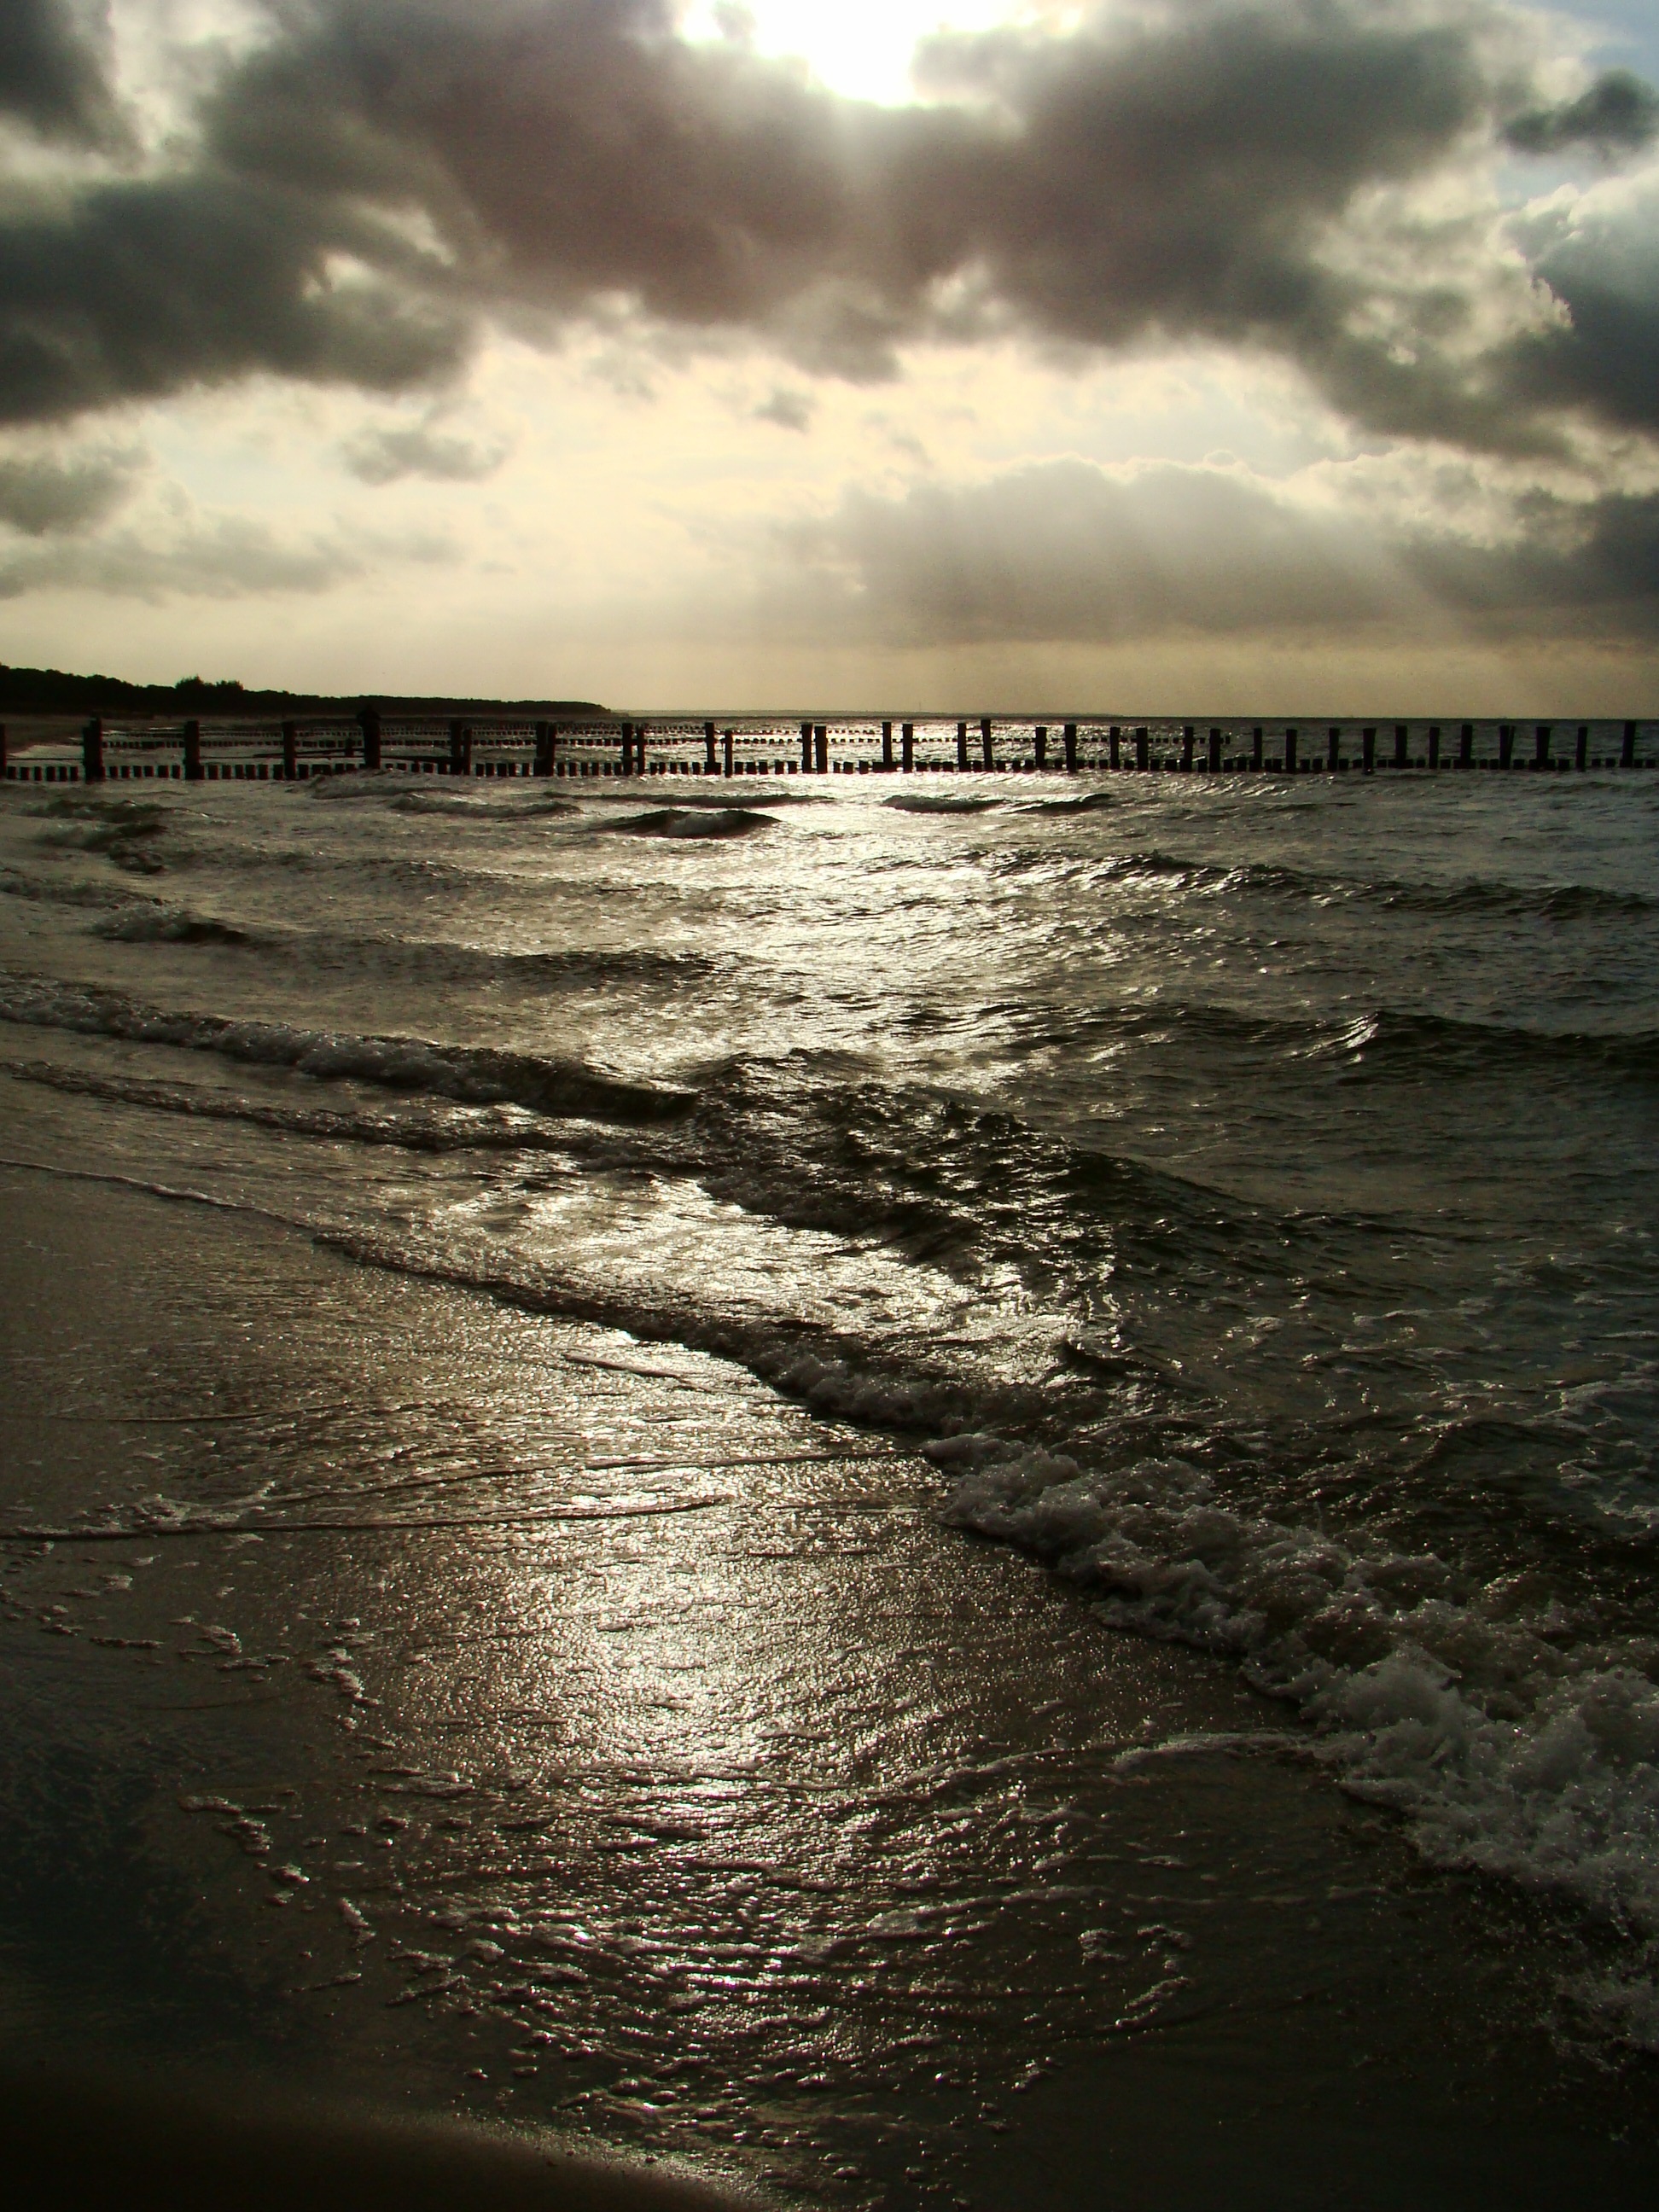
beach, sea, coast, water, sand, rock, ocean, horizon, light, cloud, sky, sun, sunrise, sunset, sunlight, morning, shore, wave, dawn, dusk, web, evening, reflection, monochrome, body of water, footprints, trace, gulls, clouds, wide, mood, abendstimmung, distant, traces, baltic sea, warnem nde, lugworm, wind wave